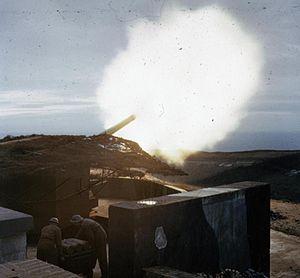
Le canon de calibre de 8 pouces BL Mark VIII était le canon de batterie principal utilisé sur les croiseurs lourds de la classe Country de la Royal Navy conformément au traité naval de Washington de 1922. Ce traité permettait aux navires de 10 000 tonnes de déplacement maximum et disposant de canons ne dépassant pas 8 pouces de ne pas être comptabilisés dans le tonnage total de navires capitaux d'un pays qui lui était limité. La limite de 10 000 tonnes était un facteur important dans les décisions de conception telles que les tourelles et les canons. Un canon similaire constituait la batterie principale des croiseurs espagnols de la classe Canarias. En 1930, la Royal Navy adopta le canon de marine de 6 pouces BL Mk XXIII pour les batteries principales des croiseurs, de préférence à ce canon de 8 pouces.